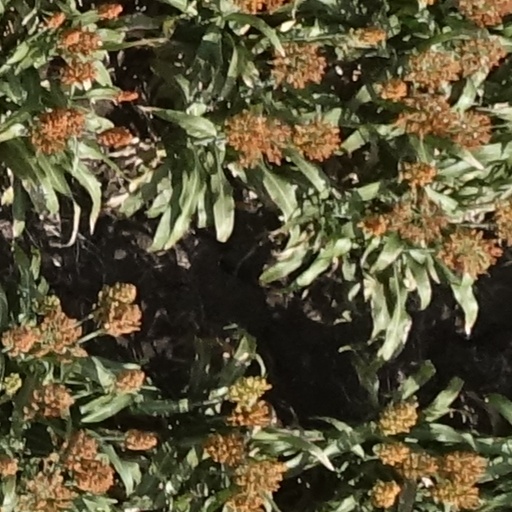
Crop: sorghum